Nymphenburg Porcelain Manufactory

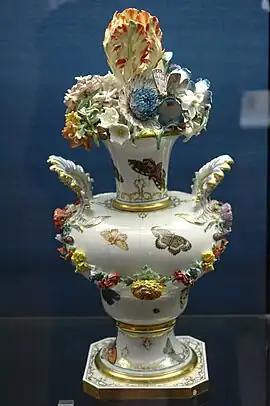
Nymphenburg porcelain tableware, c. 1760–1765

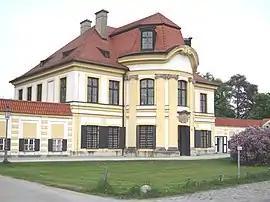
The cavalier house on the grand circle in front of Nymphenburg Palace, production site since 1761

The Nymphenburg Porcelain Manufactory (German: "Porzellan Manufaktur Nymphenburg") is located at the "Nördliches Schloßrondell" (northern palace circle) in one of the "Cavalier Houses" in front of the Nymphenburg Palace in Munich, Germany, and since its establishment in 1747 has produced porcelain of high quality. It is one of the last porcelain producers in the world where every single part is made entirely by hand.